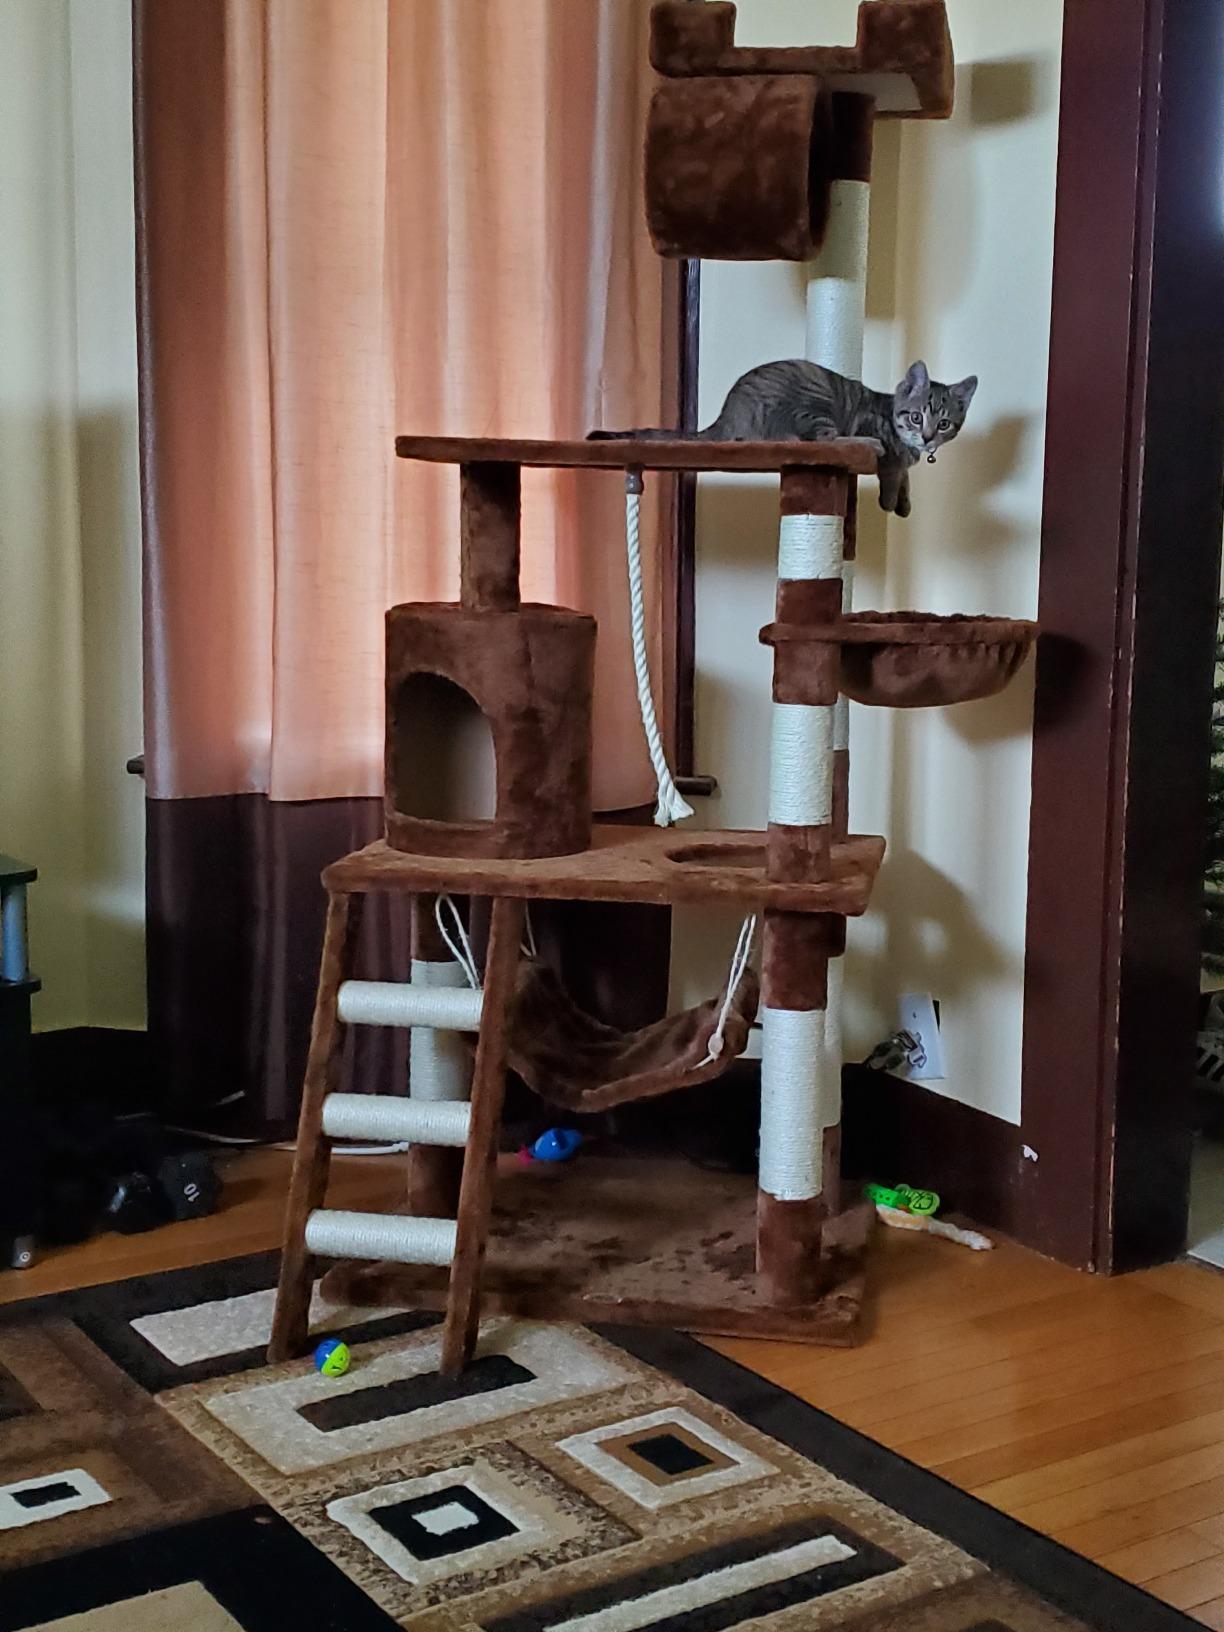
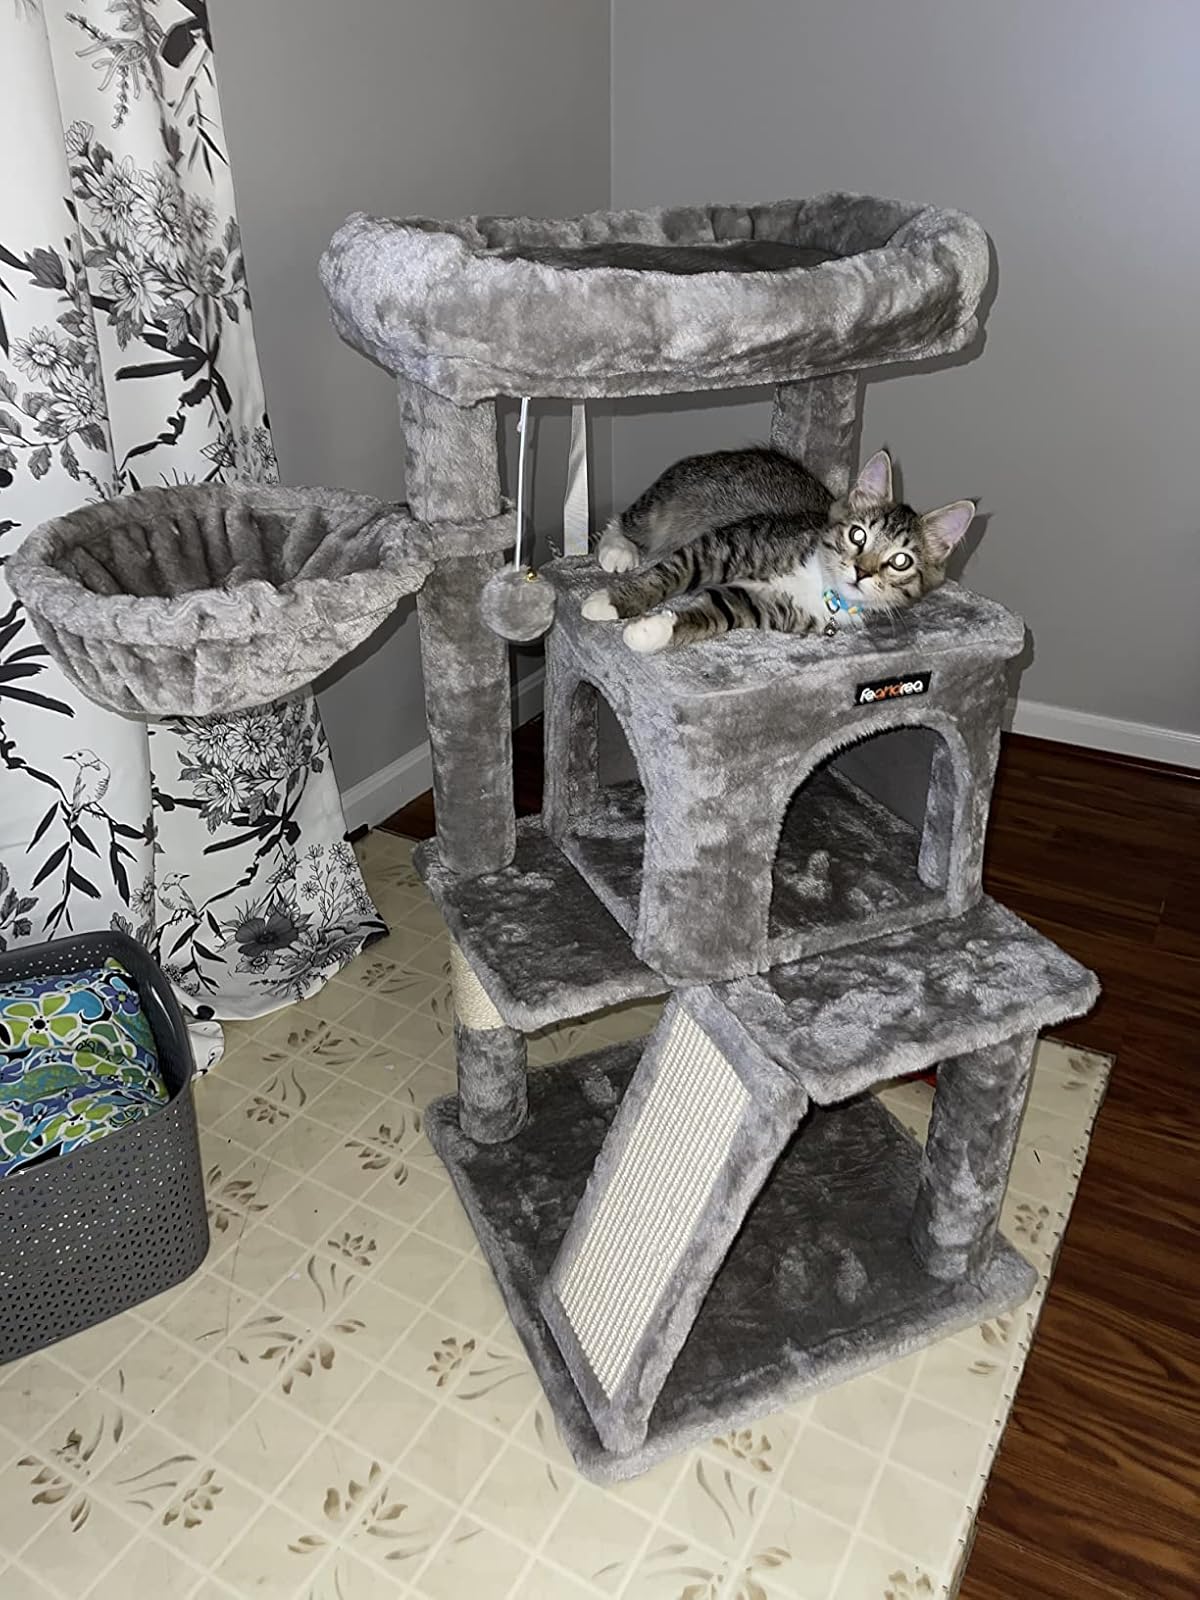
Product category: items_cat tree
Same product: no